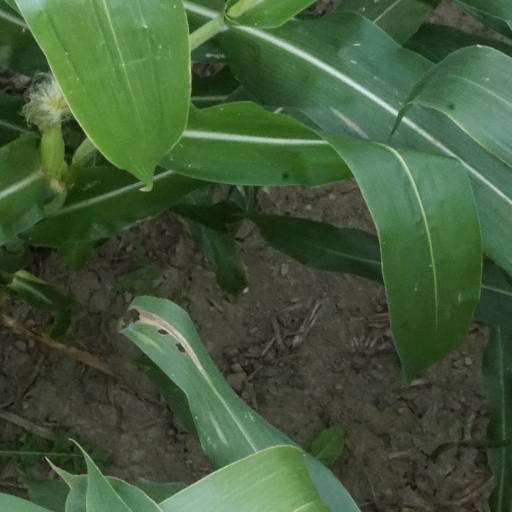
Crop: maize; corn